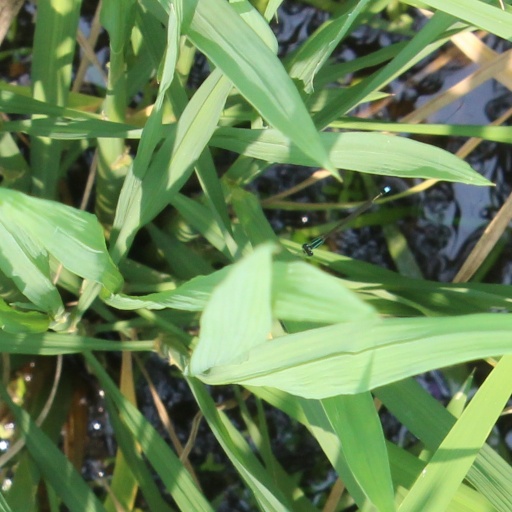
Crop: rice